Chile 672

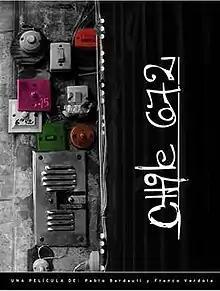
Theatrical release poster

Chile 672, also known as "672 Chile Street", is a 2006 Argentine film directed by Pablo Bardauil and Franco Verdoia, and written by Bardauil. The movie was partly funded by INCAA. The film is Pablo Bardauil and Franco Verdoia's first feature film.